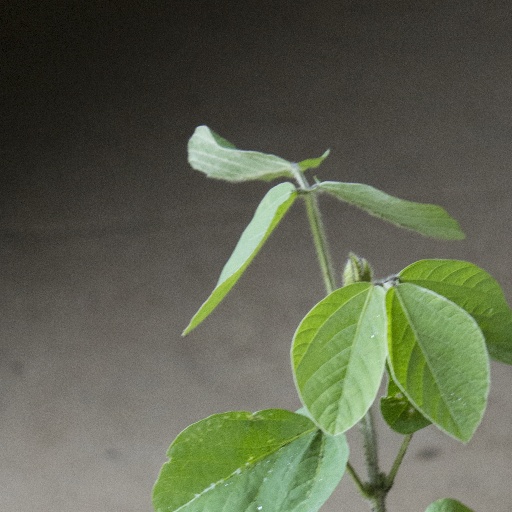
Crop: soybean